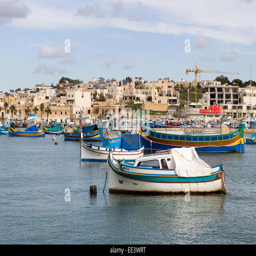
boats in the harbor a traditional village